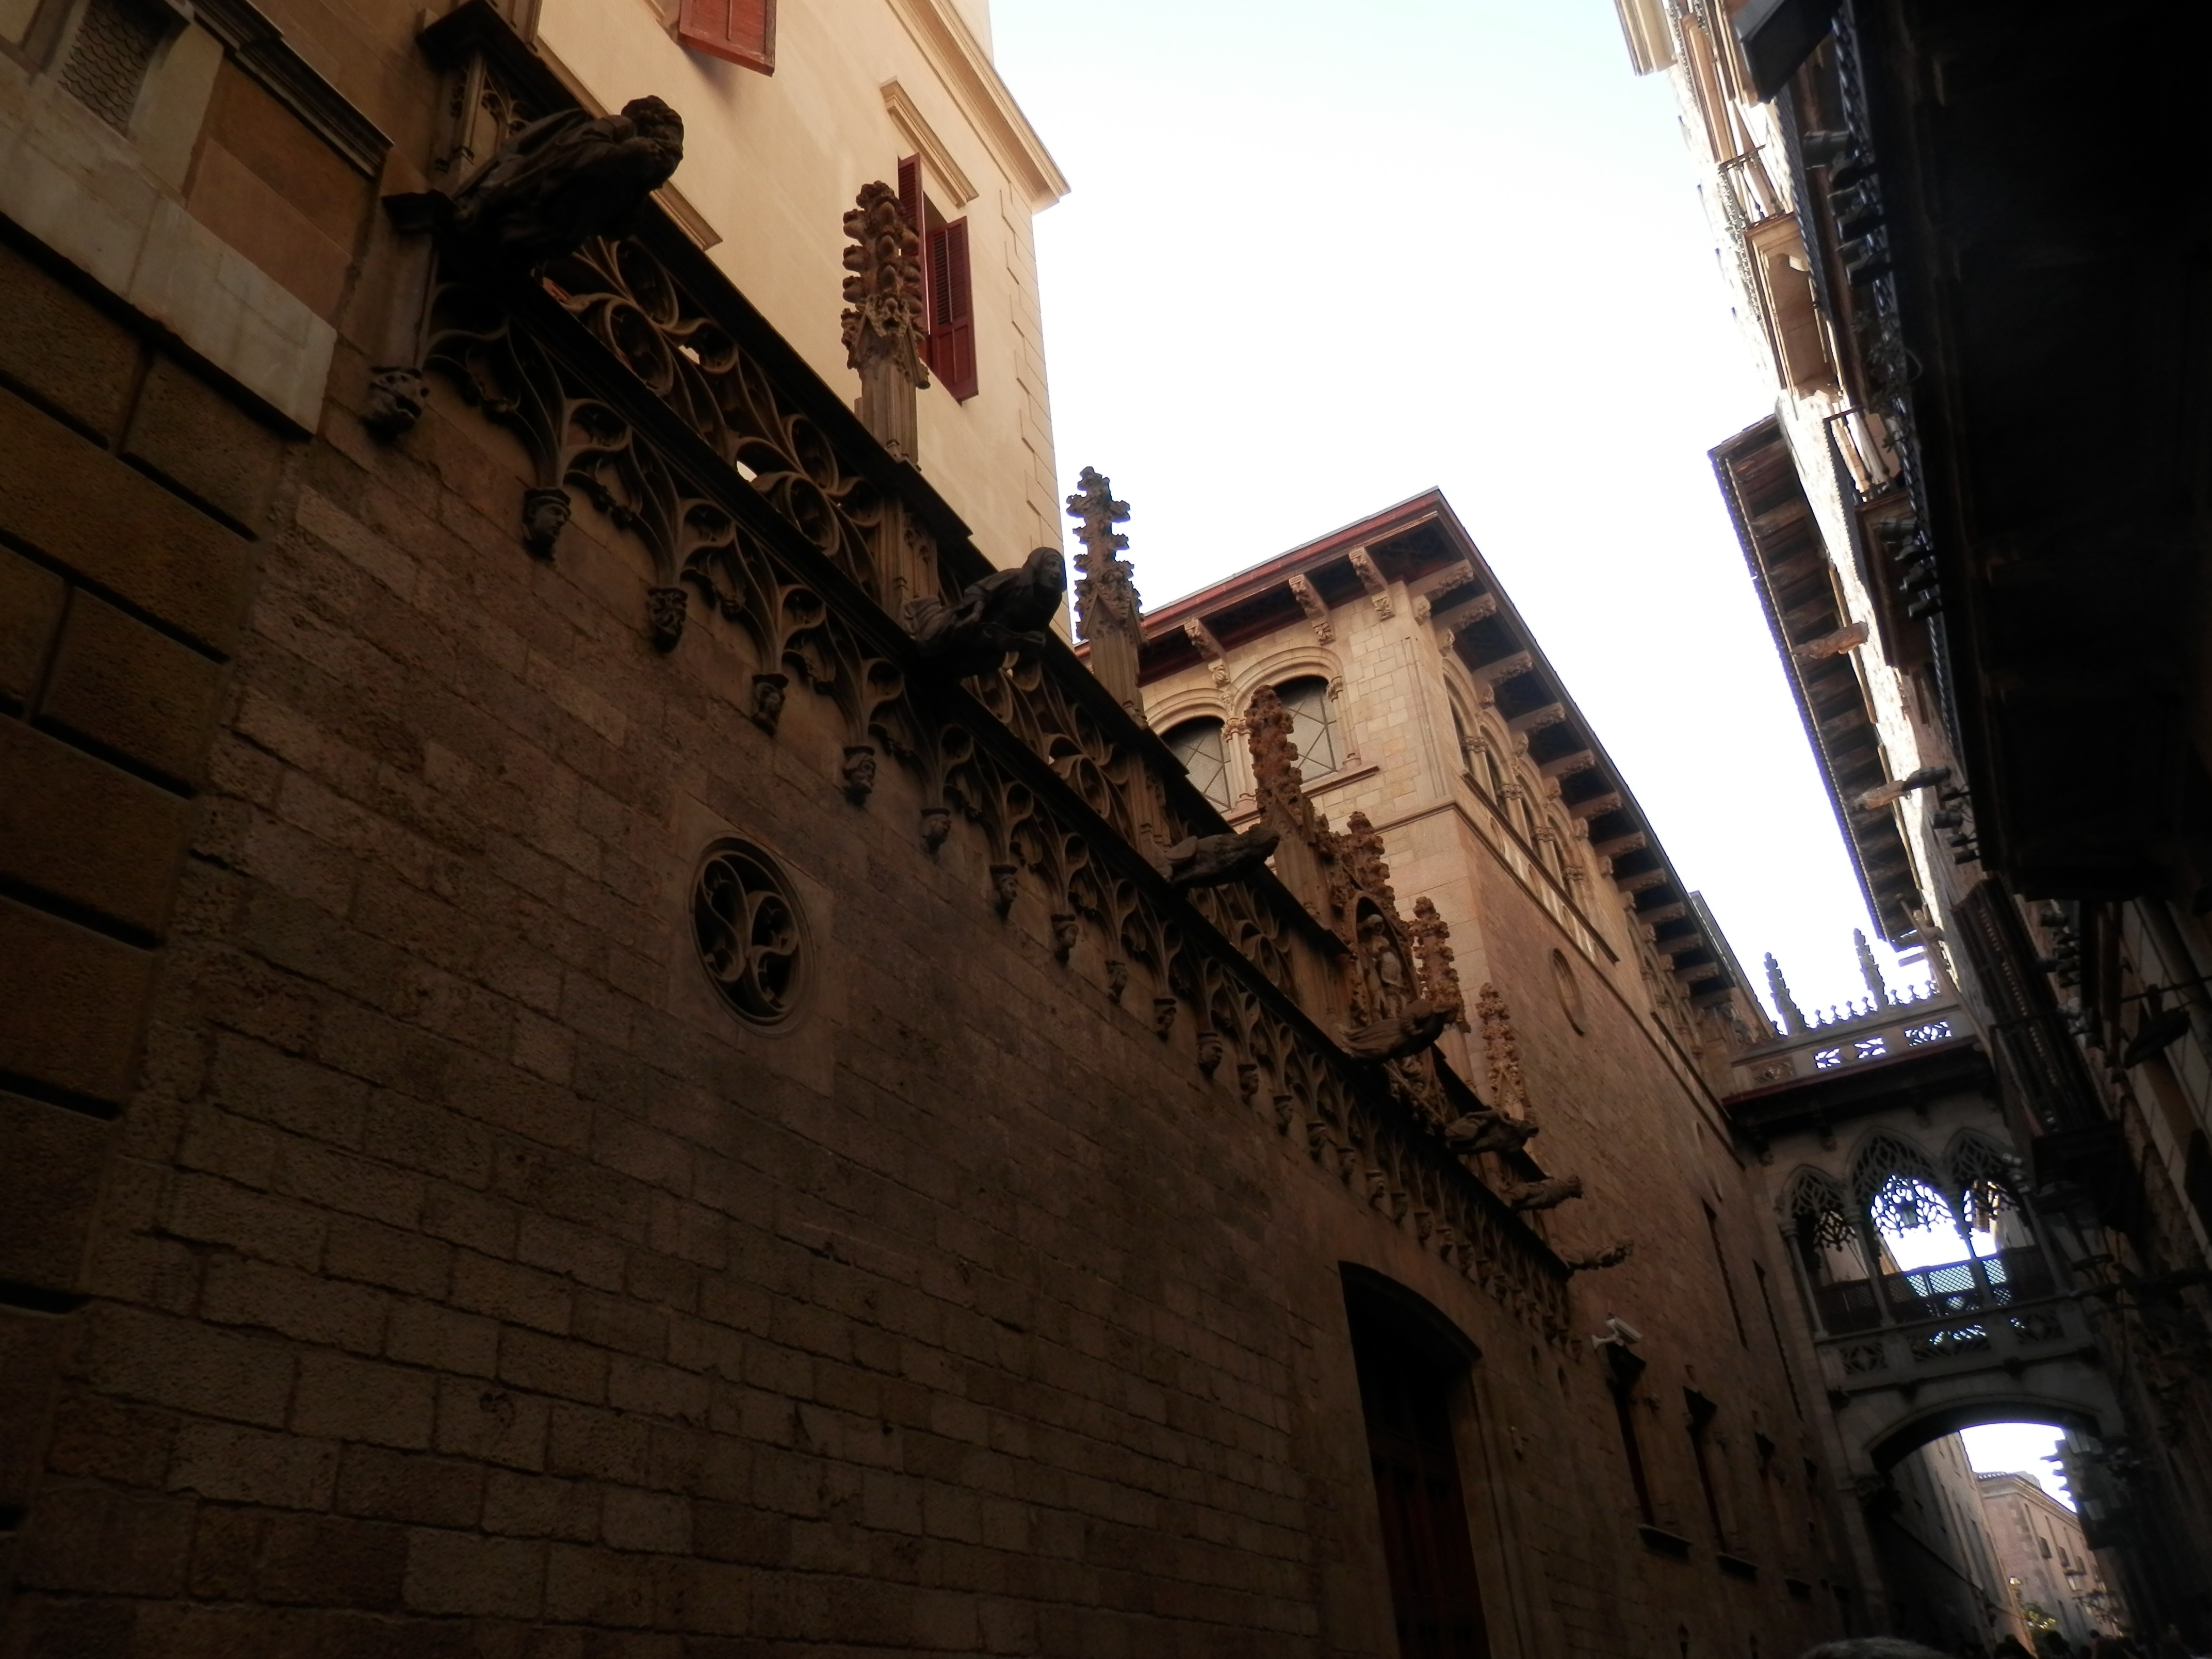
architecture, road, street, night, house, town, alley, city, evening, facade, buildings, infrastructure, urban area, ancient history, human settlement